Anqing railway station

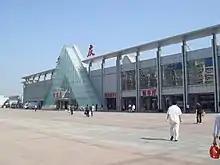
The station in 2009

The station opened in 1995. In 2004, a line heading east from this station to a nearby power plant was opened. This line is no longer in use, but the route east was reused by the Nanjing–Anqing intercity.